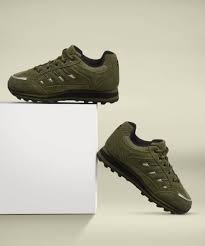
Label: Boat